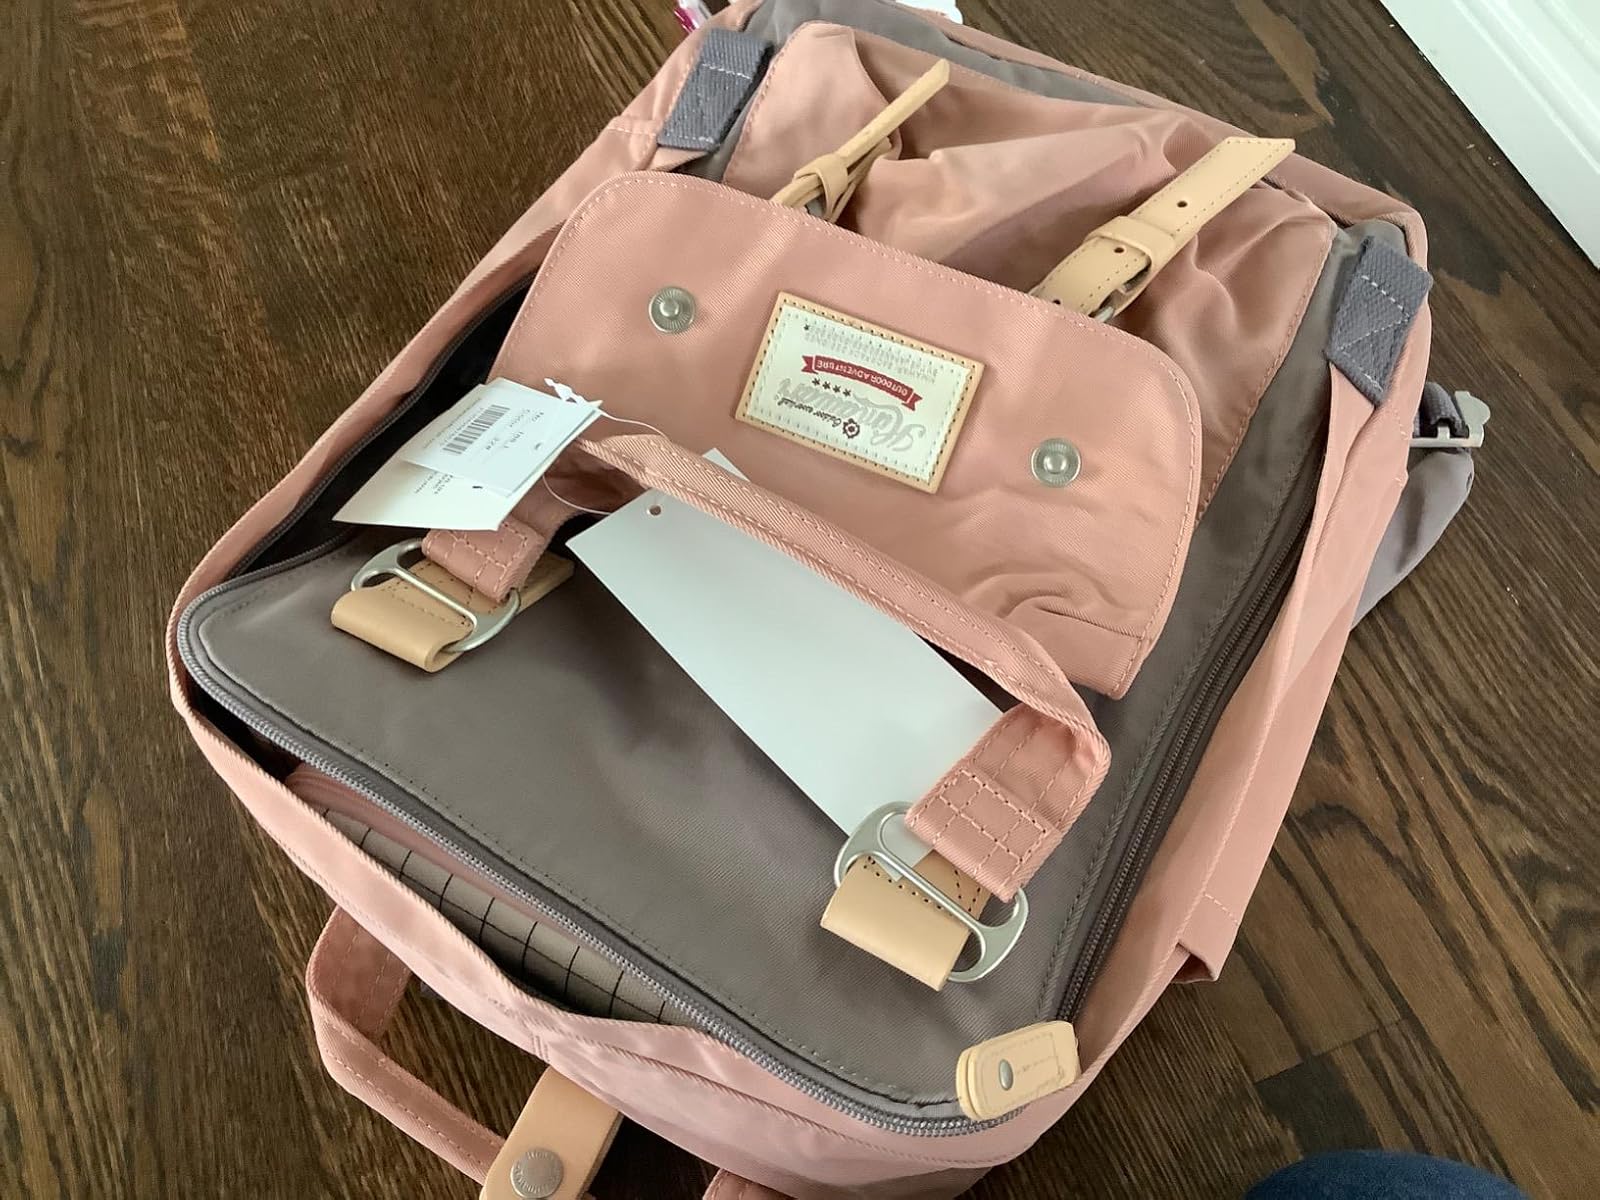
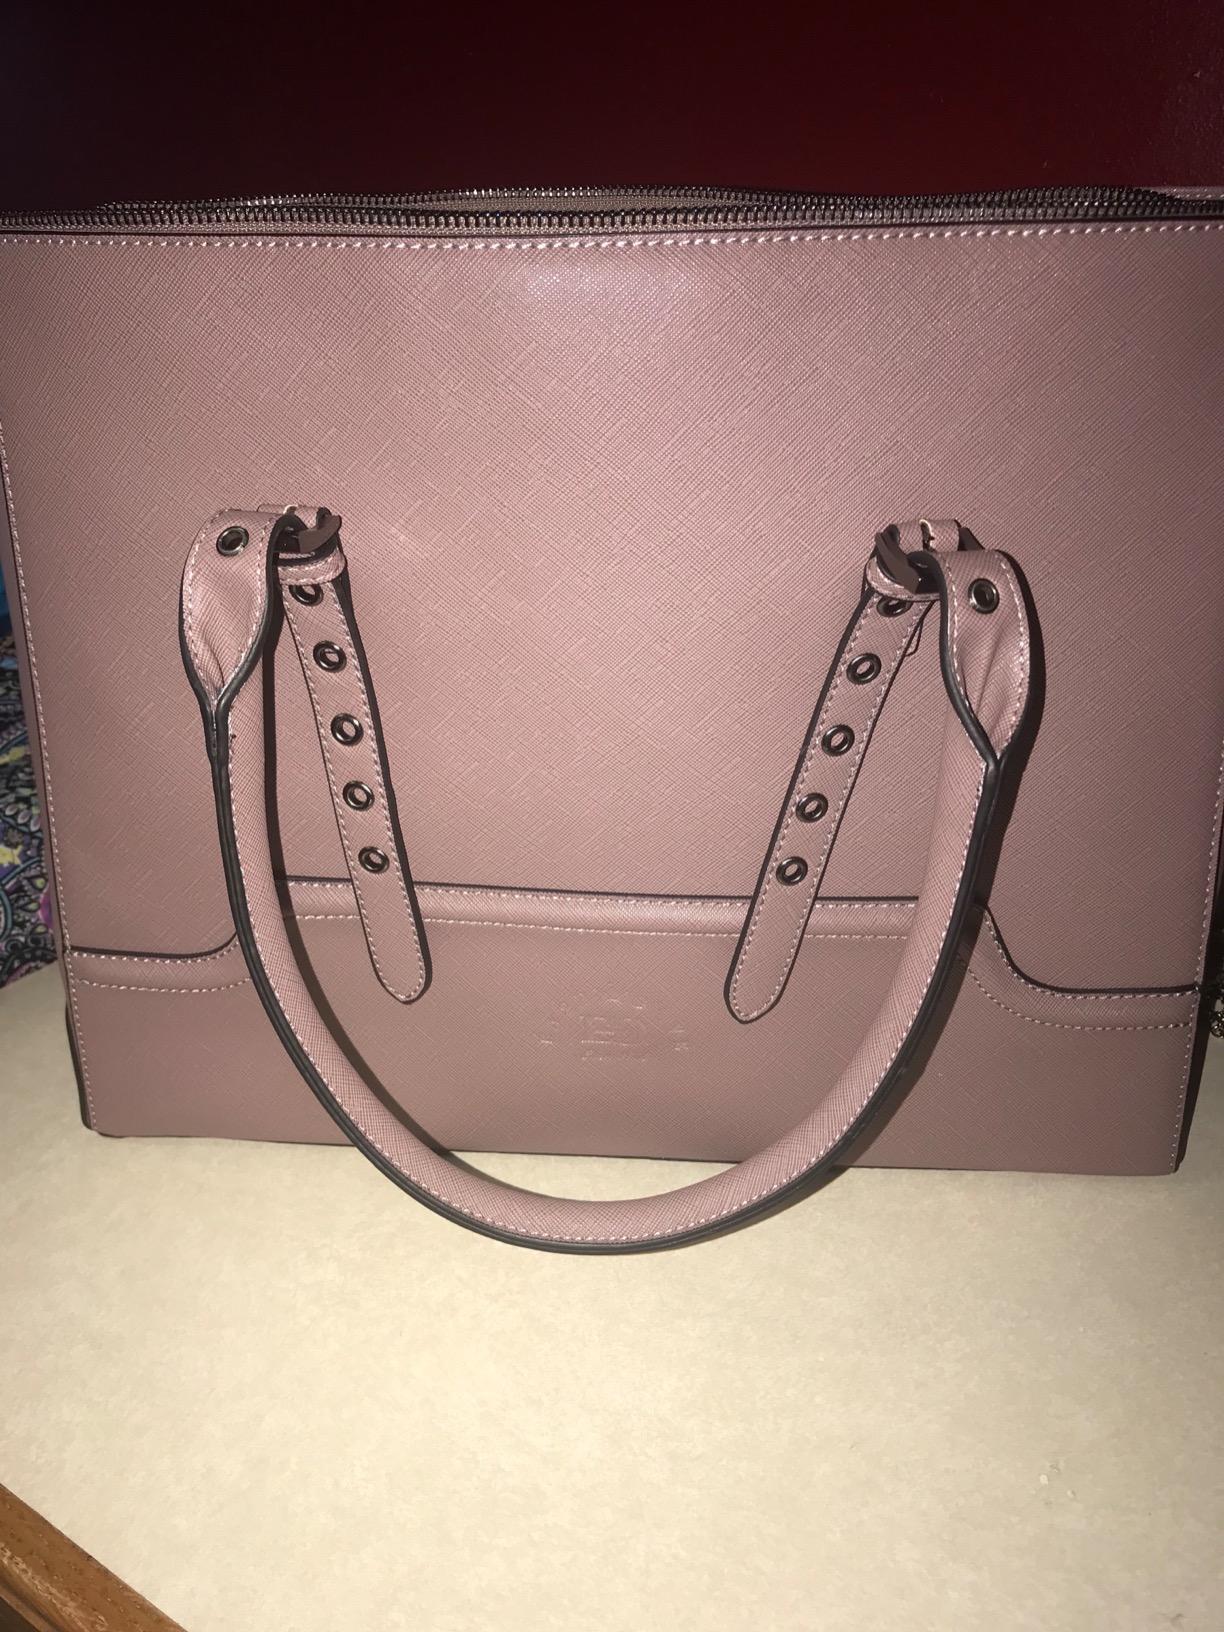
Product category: bag
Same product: no